Chênedollé (former commune)

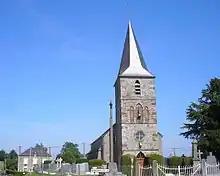
France Normandie Chenedolle Eglise

Chênedollé is a former commune in the Calvados department in the Normandy region in northwestern France. On 1 January 2016, it was merged into the new commune of Valdallière.